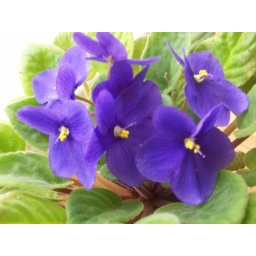
Violets in my kitchen window